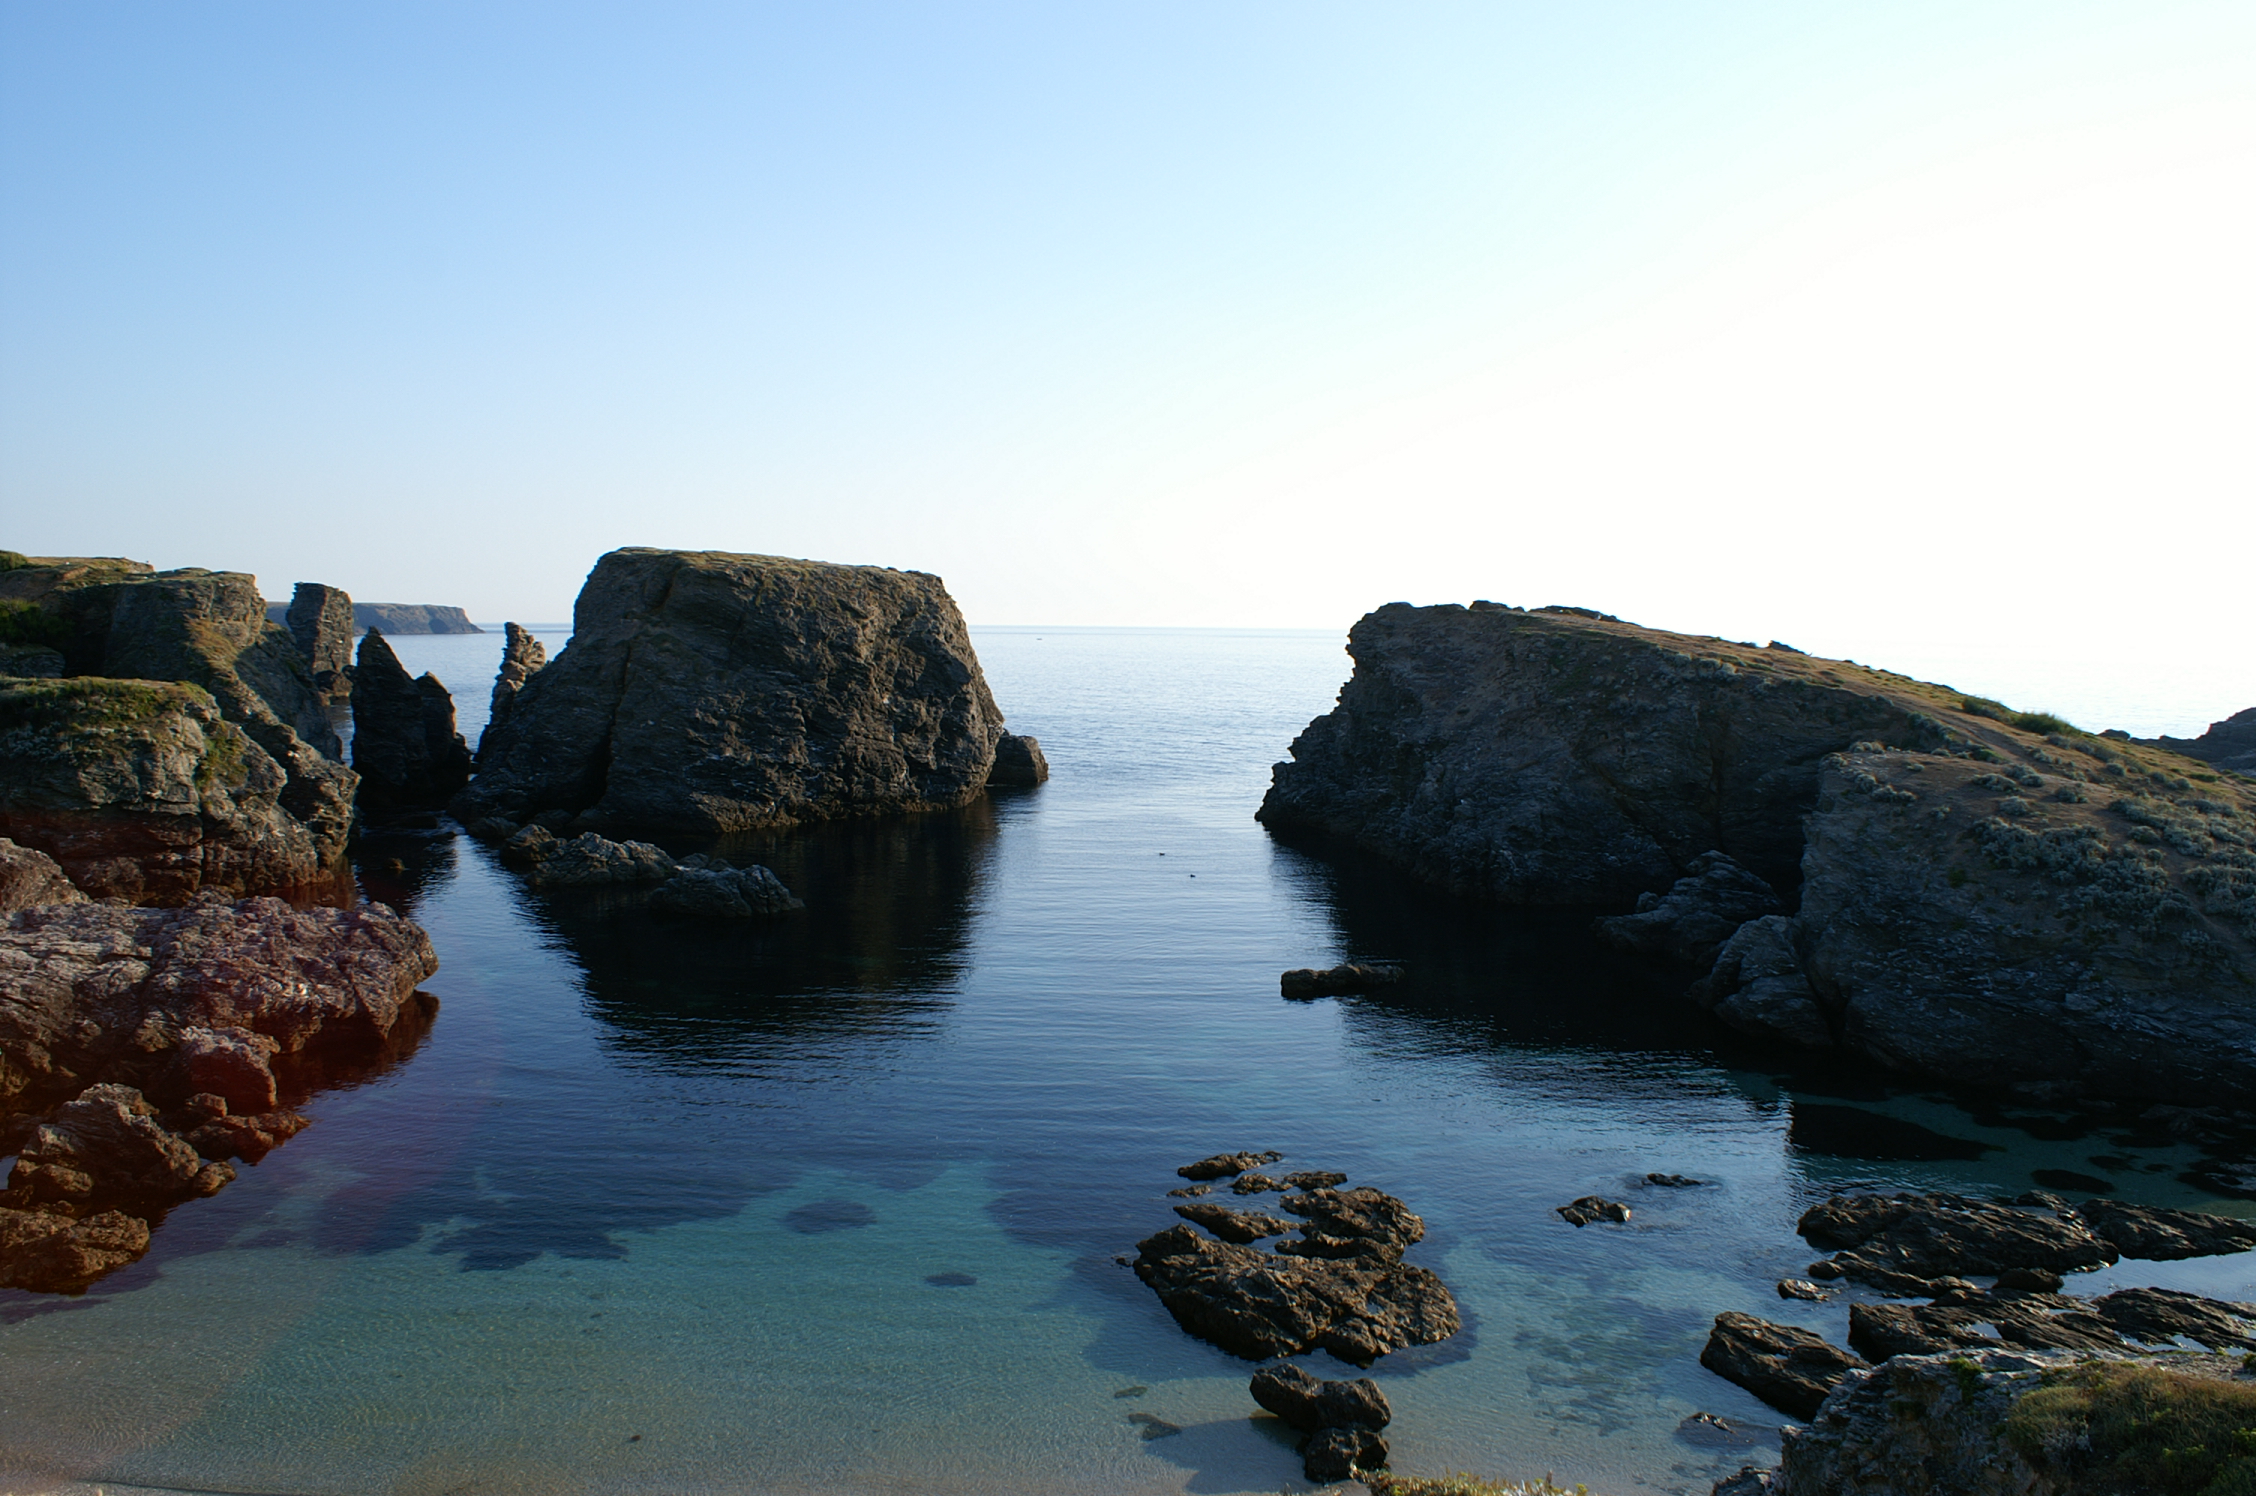
beach, landscape, sea, coast, water, rock, ocean, creek, shore, wave, cliff, france, cove, reflection, bay, stack, terrain, material, body of water, mer, bach, cape, islet, brittany, bretagne, morbihan, belleile, crique, sauzon, landform, pointedespoulains, geographical feature